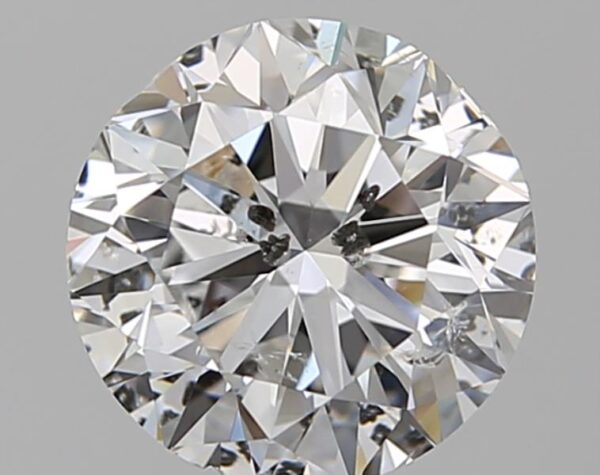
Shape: round
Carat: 1.5
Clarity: SI2
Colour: E
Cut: VG
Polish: EX
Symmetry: G
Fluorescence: N
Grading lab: HRD
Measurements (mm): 7.09 x 7.2 x 4.55